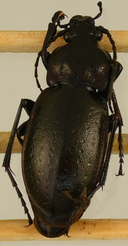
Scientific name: Carabus nemoralis
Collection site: UNDERC Site (UNDE), plot UNDE_017